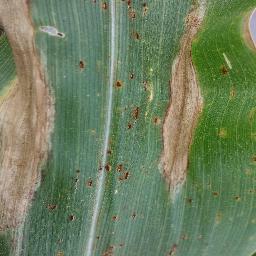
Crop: corn
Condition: (maize)_northern_blight